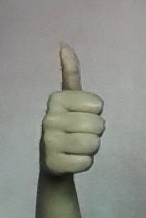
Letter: aleff